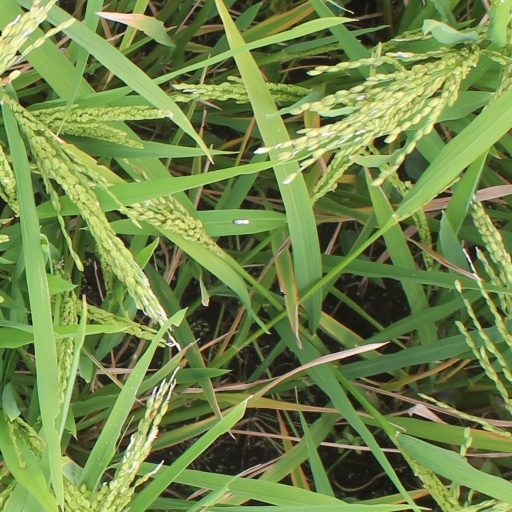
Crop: rice